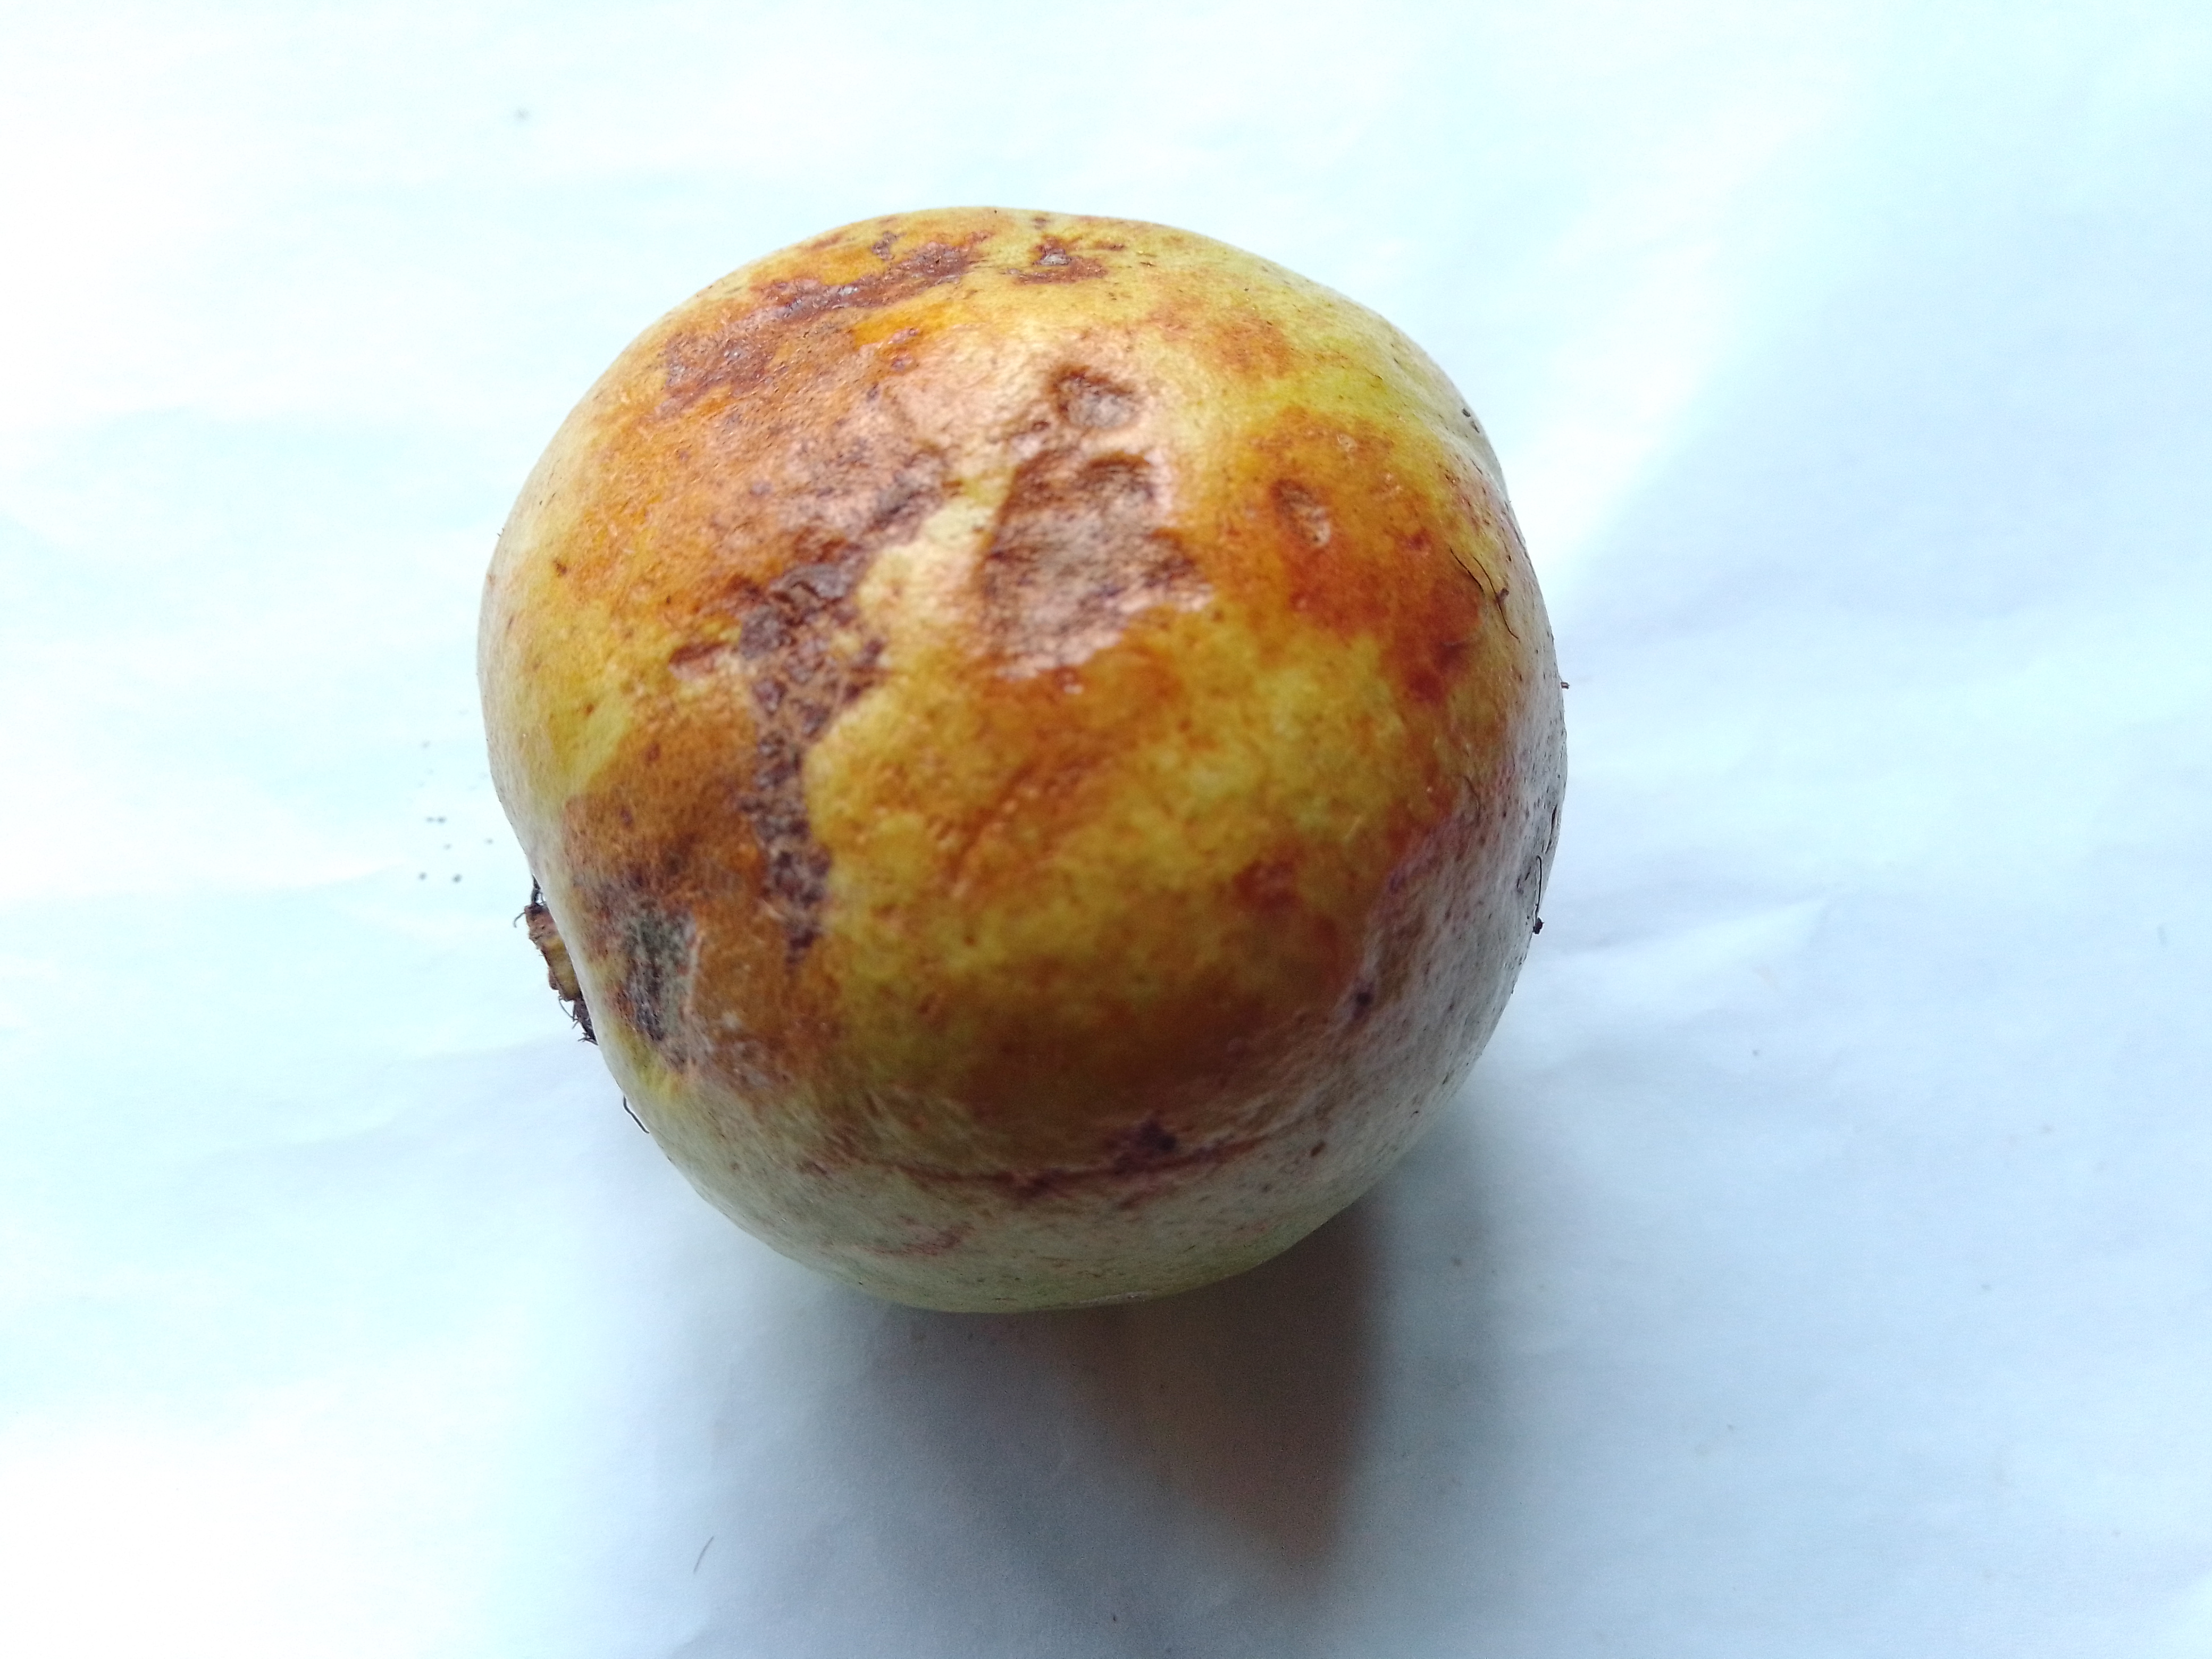
Fruit: guava
Condition: rotten